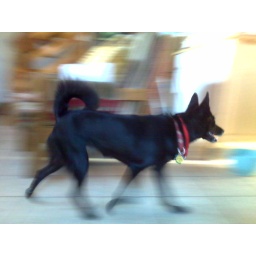
Annie happily paces in circles around the chair and kitchen island.